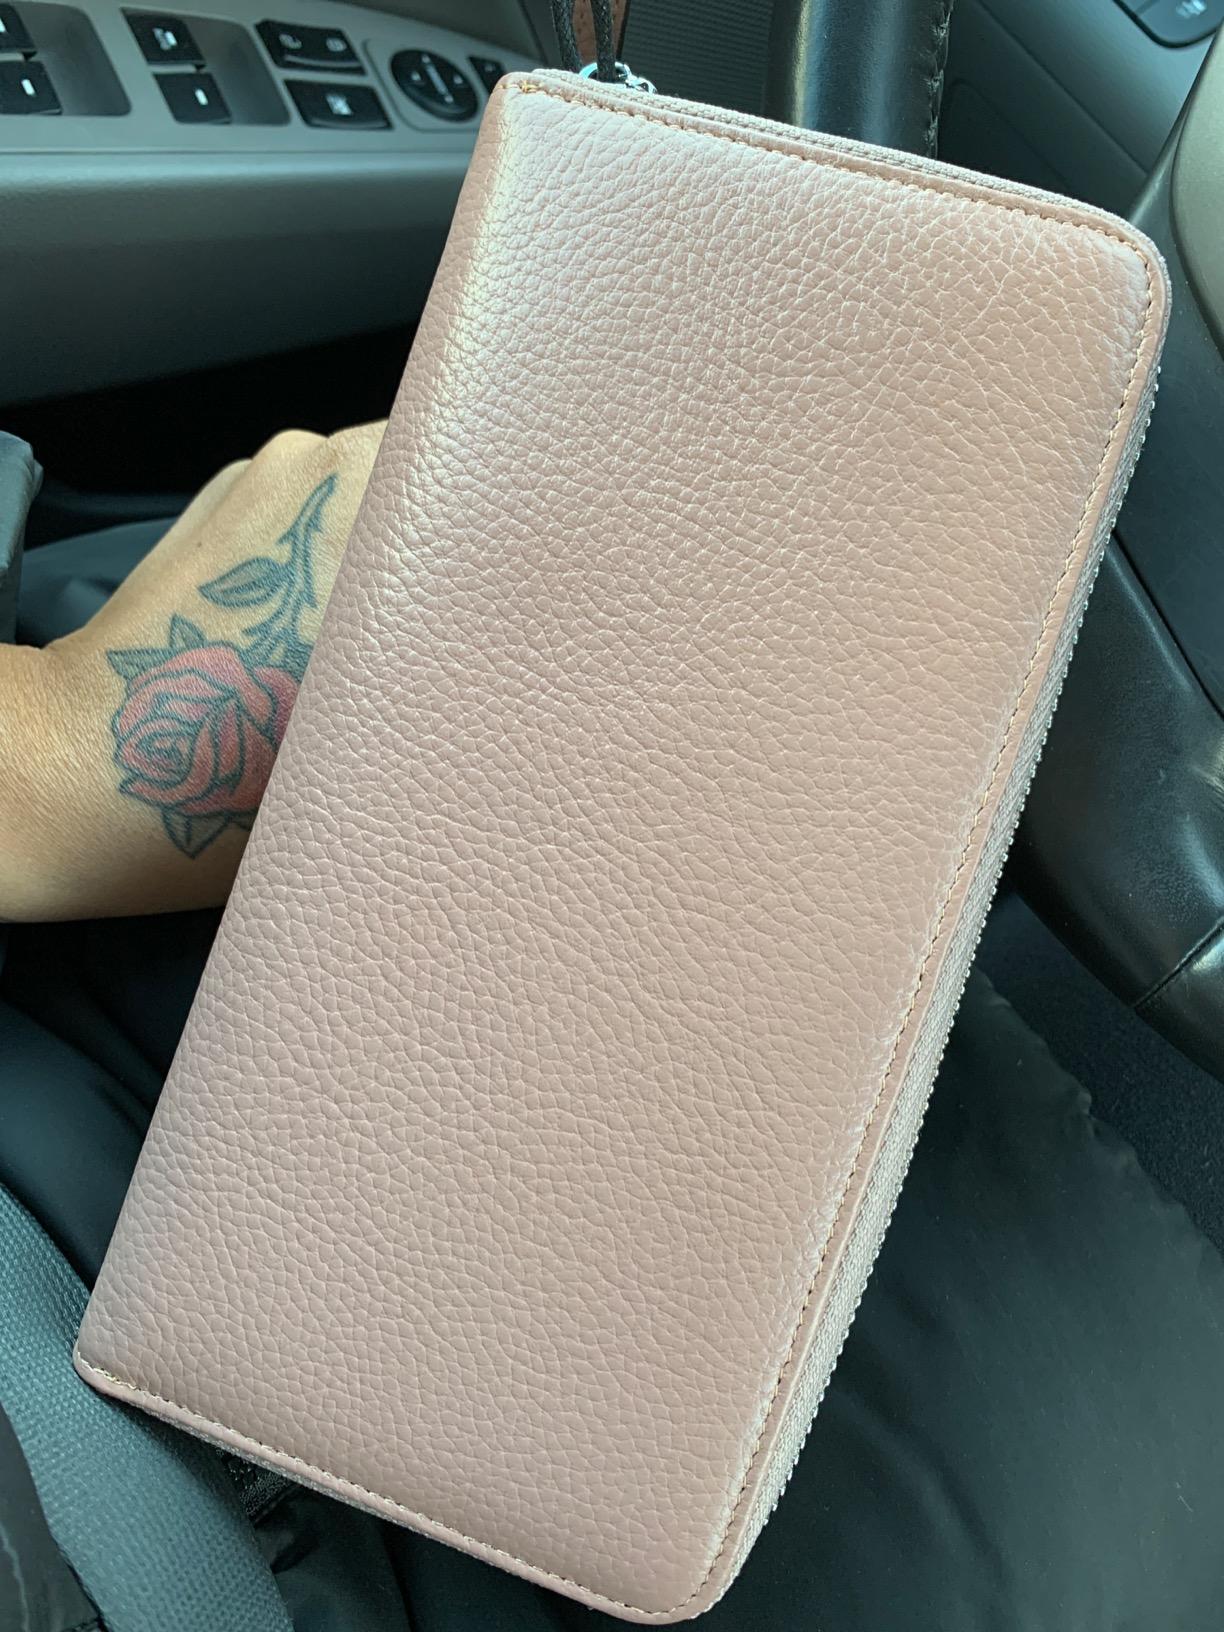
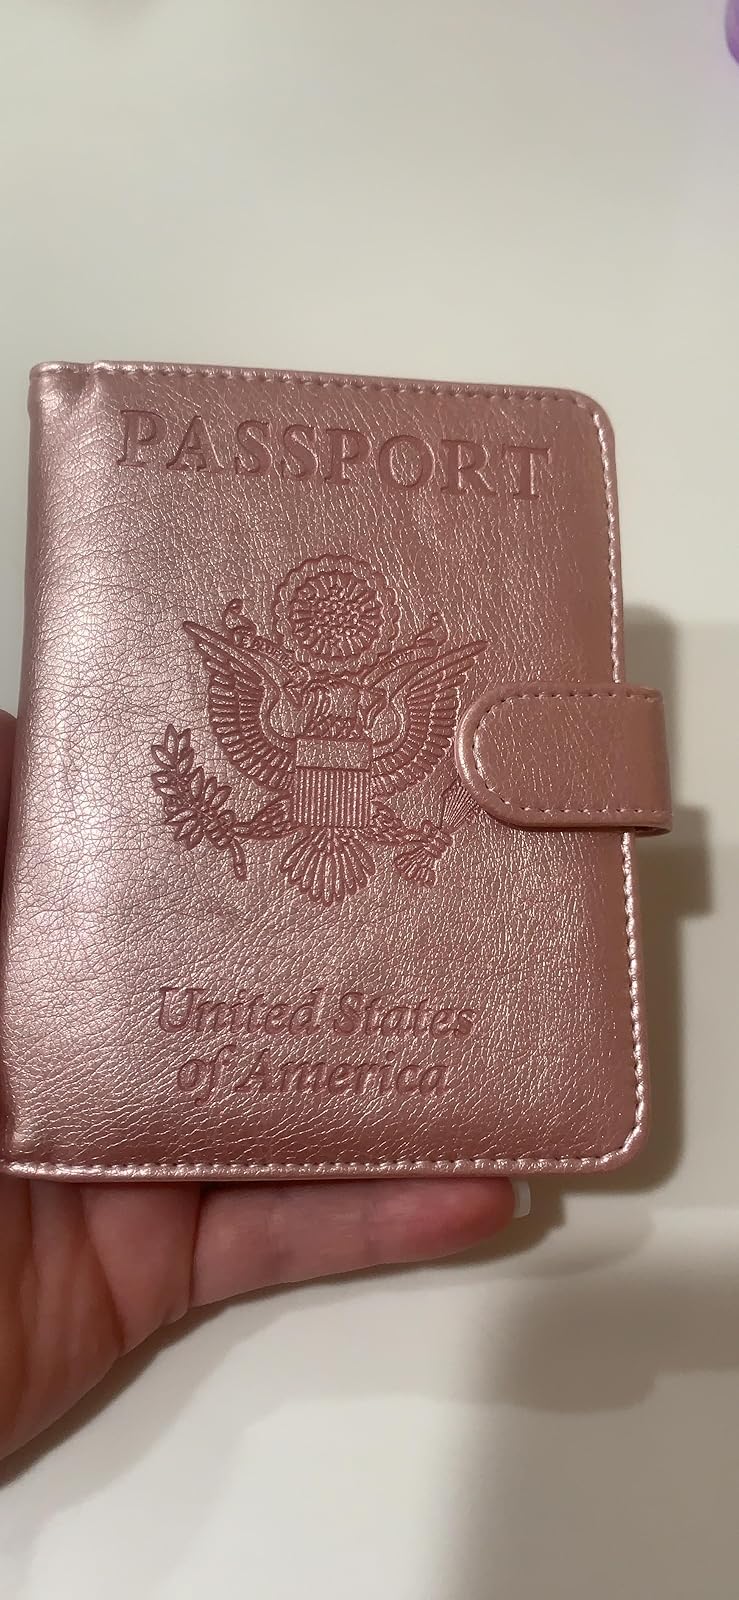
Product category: accessories_wallet
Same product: no